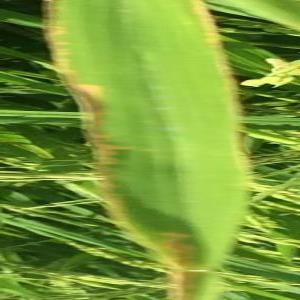
Disease: Bacterialblight